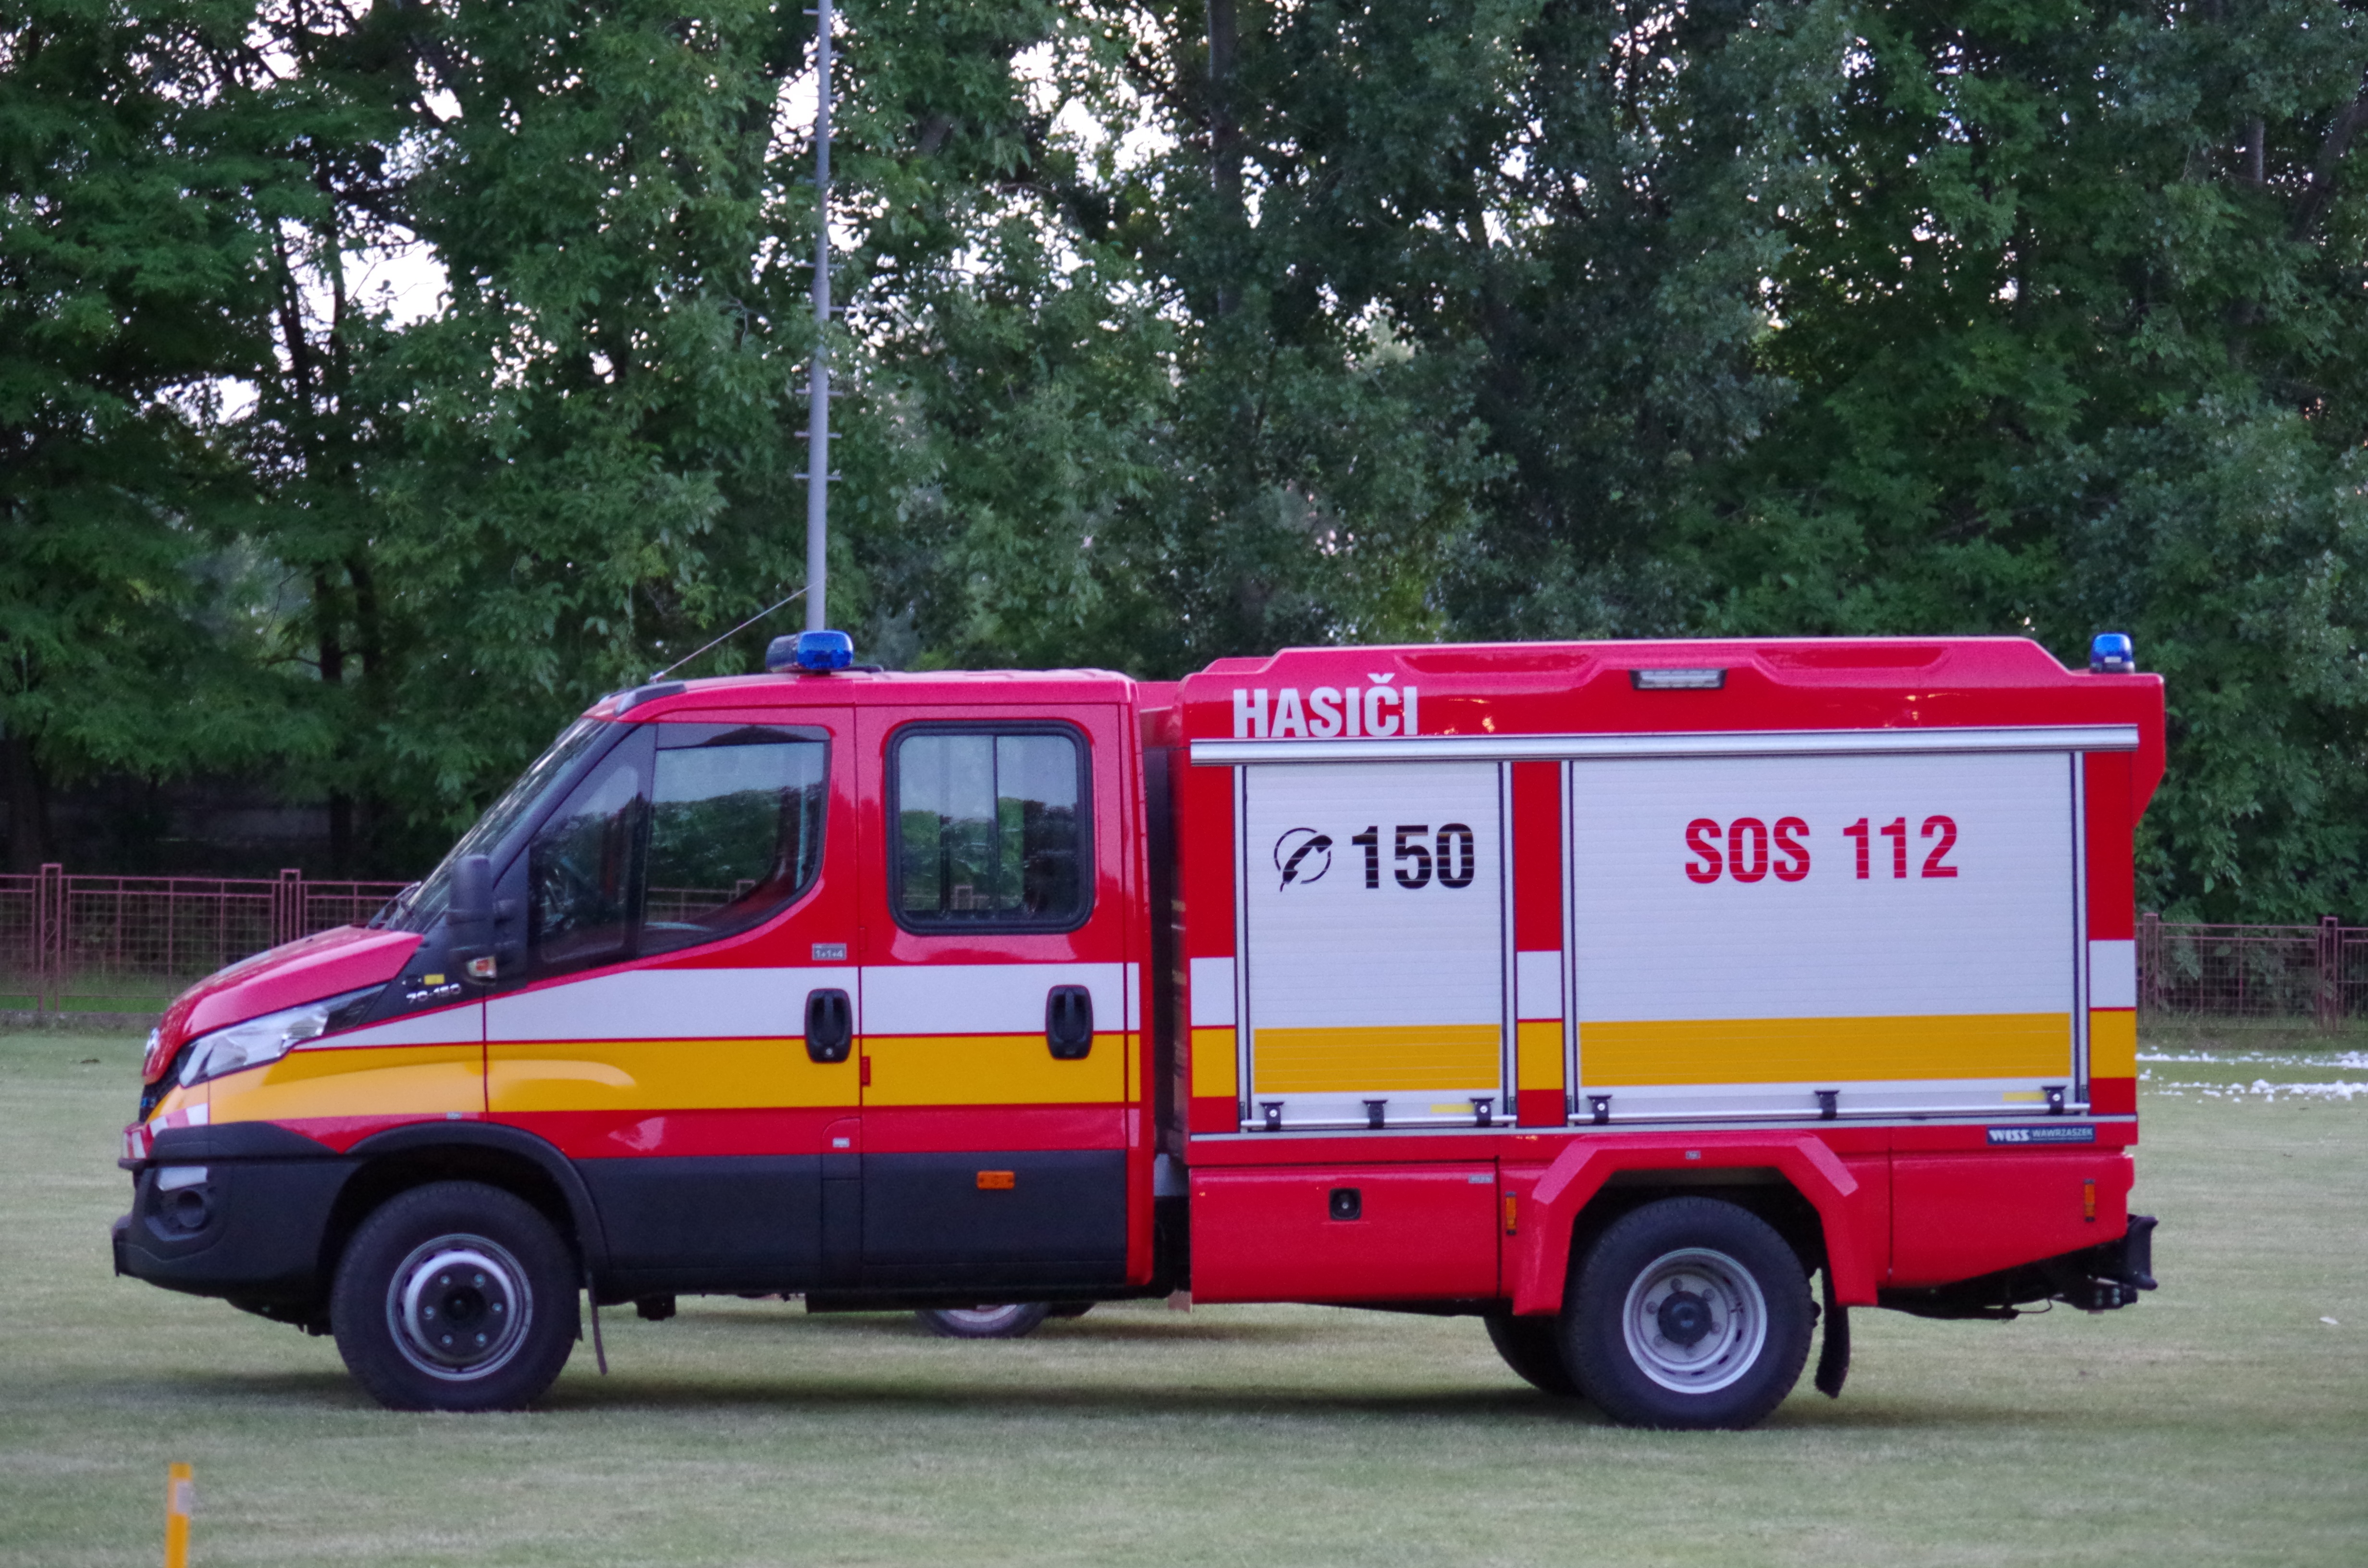
car, van, transport, vehicle, emergency service, fire department, firefighters, minibus, commercial vehicle, firemen, smother, automobile make, luxury vehicle, light commercial vehicle, fire apparatus, emergency vehicle